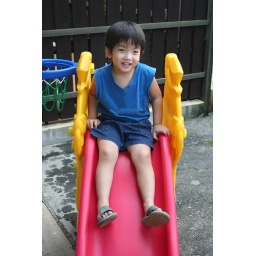
smiling boy in blue singlet on the slide